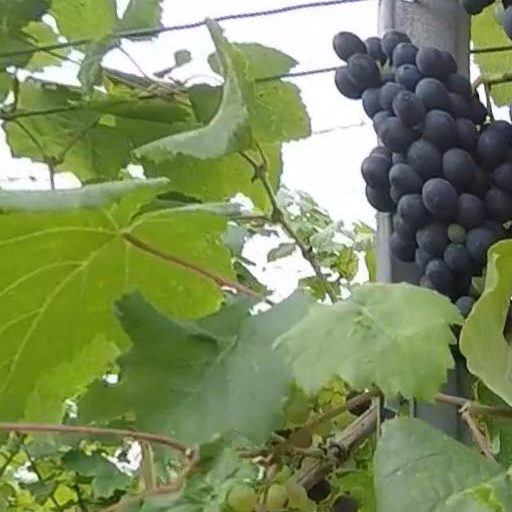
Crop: grape